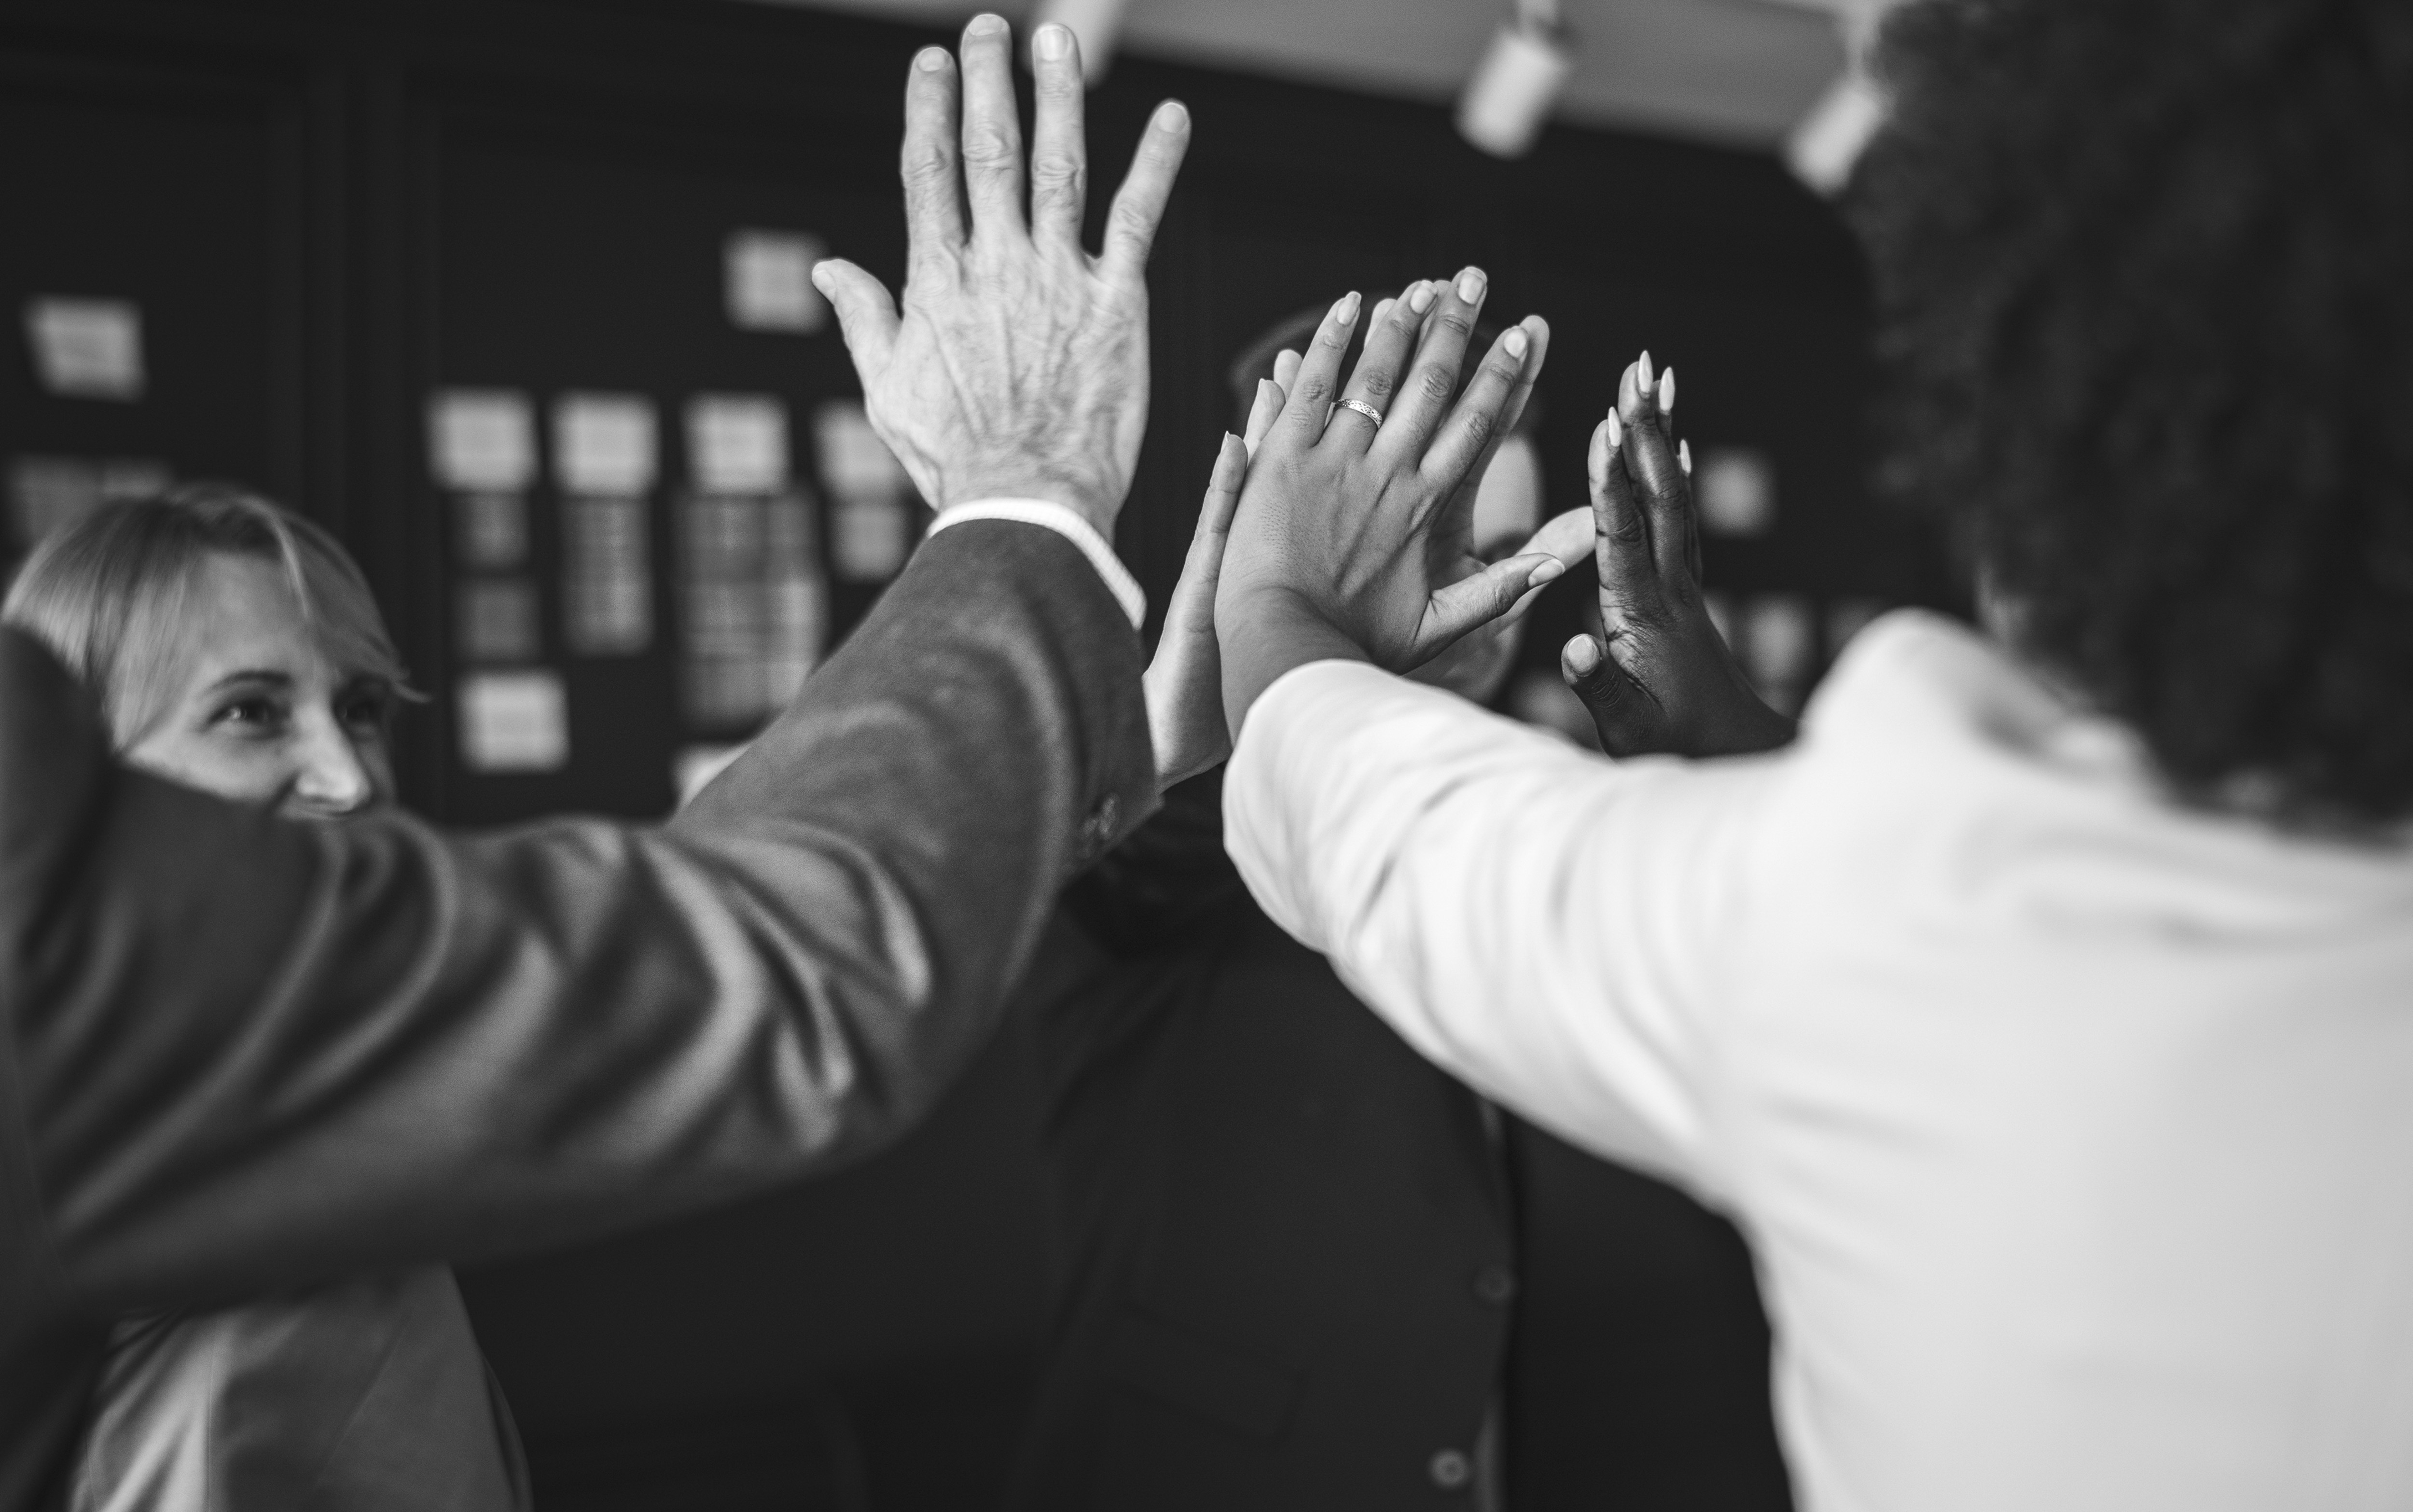
accomplished, achievement, adults, african american, african descent, afro, agreement, american, black and white, black people, business, businessman, businesswoman, caucasian, cheer up, communication, completing, corporate business, deal, employee, grayscale, greeting, group, hands, happy, high five, hit, inspiration, joining, man, marketing, meeting, partnership, people, plan, power, smiling, strategy, success, support, team, team building, teamwork, togetherness, unity, woman, work, photograph, black, photography, monochrome photography, hand, snapshot, emotion, interaction, girl, monochrome, arm, human, fun, finger, conversation, film noir, event, smile, darkness, style